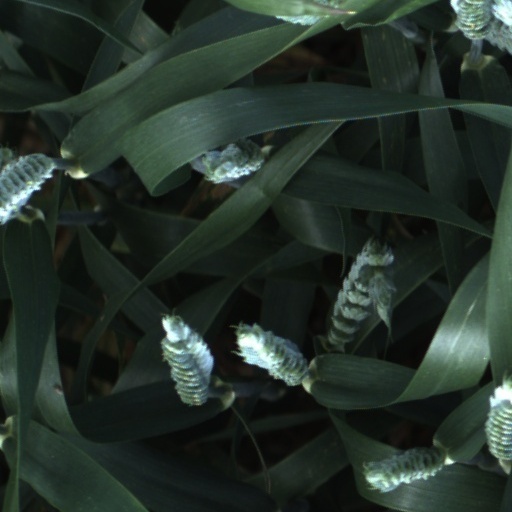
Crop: wheat